Judas Iscariot

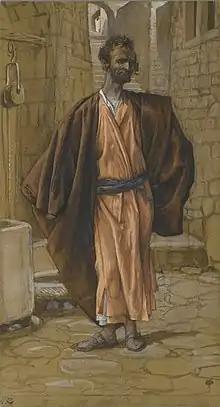
"Judas Iscariot" (between 1886 and 1894) by James Tissot

The name "Judas" is a Greek rendering of the Hebrew name Judah (Hebrew for "praise" or "praised"), which was an extremely common name for Jewish men during the first century AD, due to the renowned hero Judas Maccabeus. Consequently, numerous other figures with this name are mentioned throughout the New Testament. In the Gospel of Mark , which was written in the mid-60s or early 70s AD, Judas Iscariot is the only apostle named "Judas". shares this portrayal. The Gospel of Luke , however, replaces the apostle whom Mark and Matthew call "Thaddeus" with "Judas son of James". Peter Stanford suggests that this renaming may represent an effort by the author of the Gospel of Luke to create a "good Judas" in contrast to the betrayer Judas Iscariot.